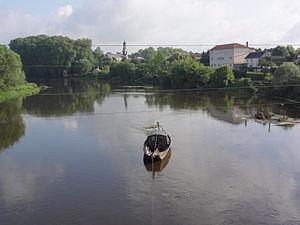
Les Ormes (Vienne) vue de la Vienne
Les Ormes est une commune du Centre-Ouest de la France, située dans le département de la Vienne en région Nouvelle-Aquitaine.